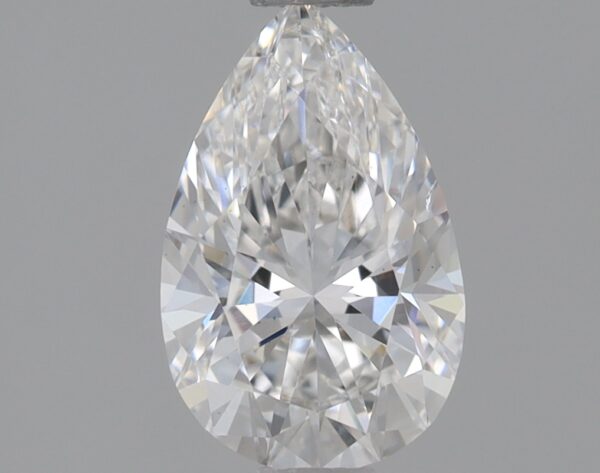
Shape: pear
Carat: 0.71
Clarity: VS2
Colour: E
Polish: EX
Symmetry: EX
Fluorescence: NONE
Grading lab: IGI
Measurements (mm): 7.88 x 5.01 x 3.23